Mohammed VI of Morocco

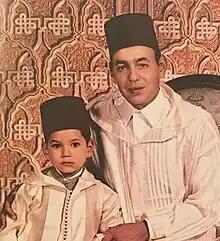
Mohammed with his father King Hassan II in 1968

Mohammed was born on 21 August 1963, as the second child and first son of King Hassan II and his wife, Lalla Latifa. As their eldest son, he was heir apparent from birth.